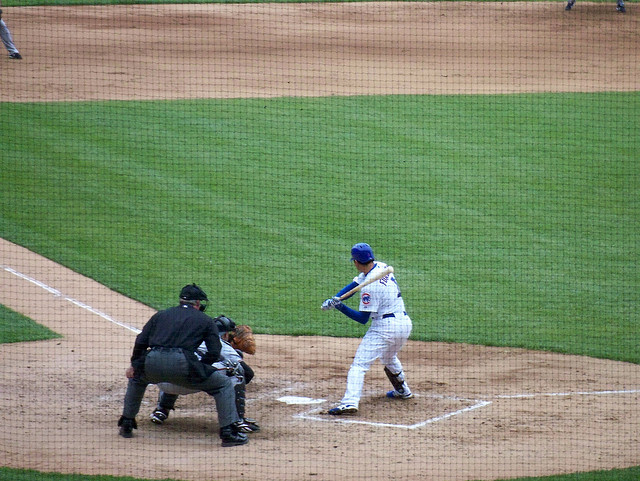
user: Given an image and a question. Answer the question in a short answer. Question: What is a famous tournament featuring this sport? Short Answer:
assistant: world series